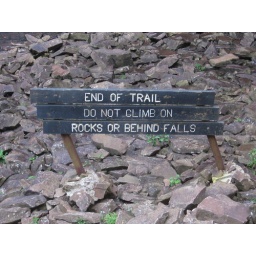
Last time we were here...this sign wasn't. Matt has climbed all around the falls, over the rocks and behind the falls.